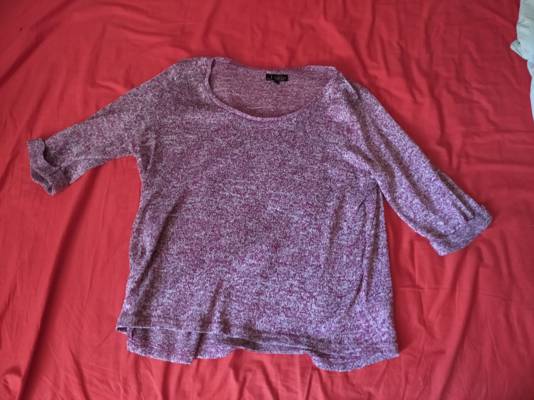
Waste category: clothes